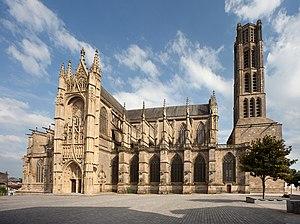
Cette liste mentionne les dix plus hauts bâtiments de la ville française de Limoges. Les sources sont reportées dans la liste.